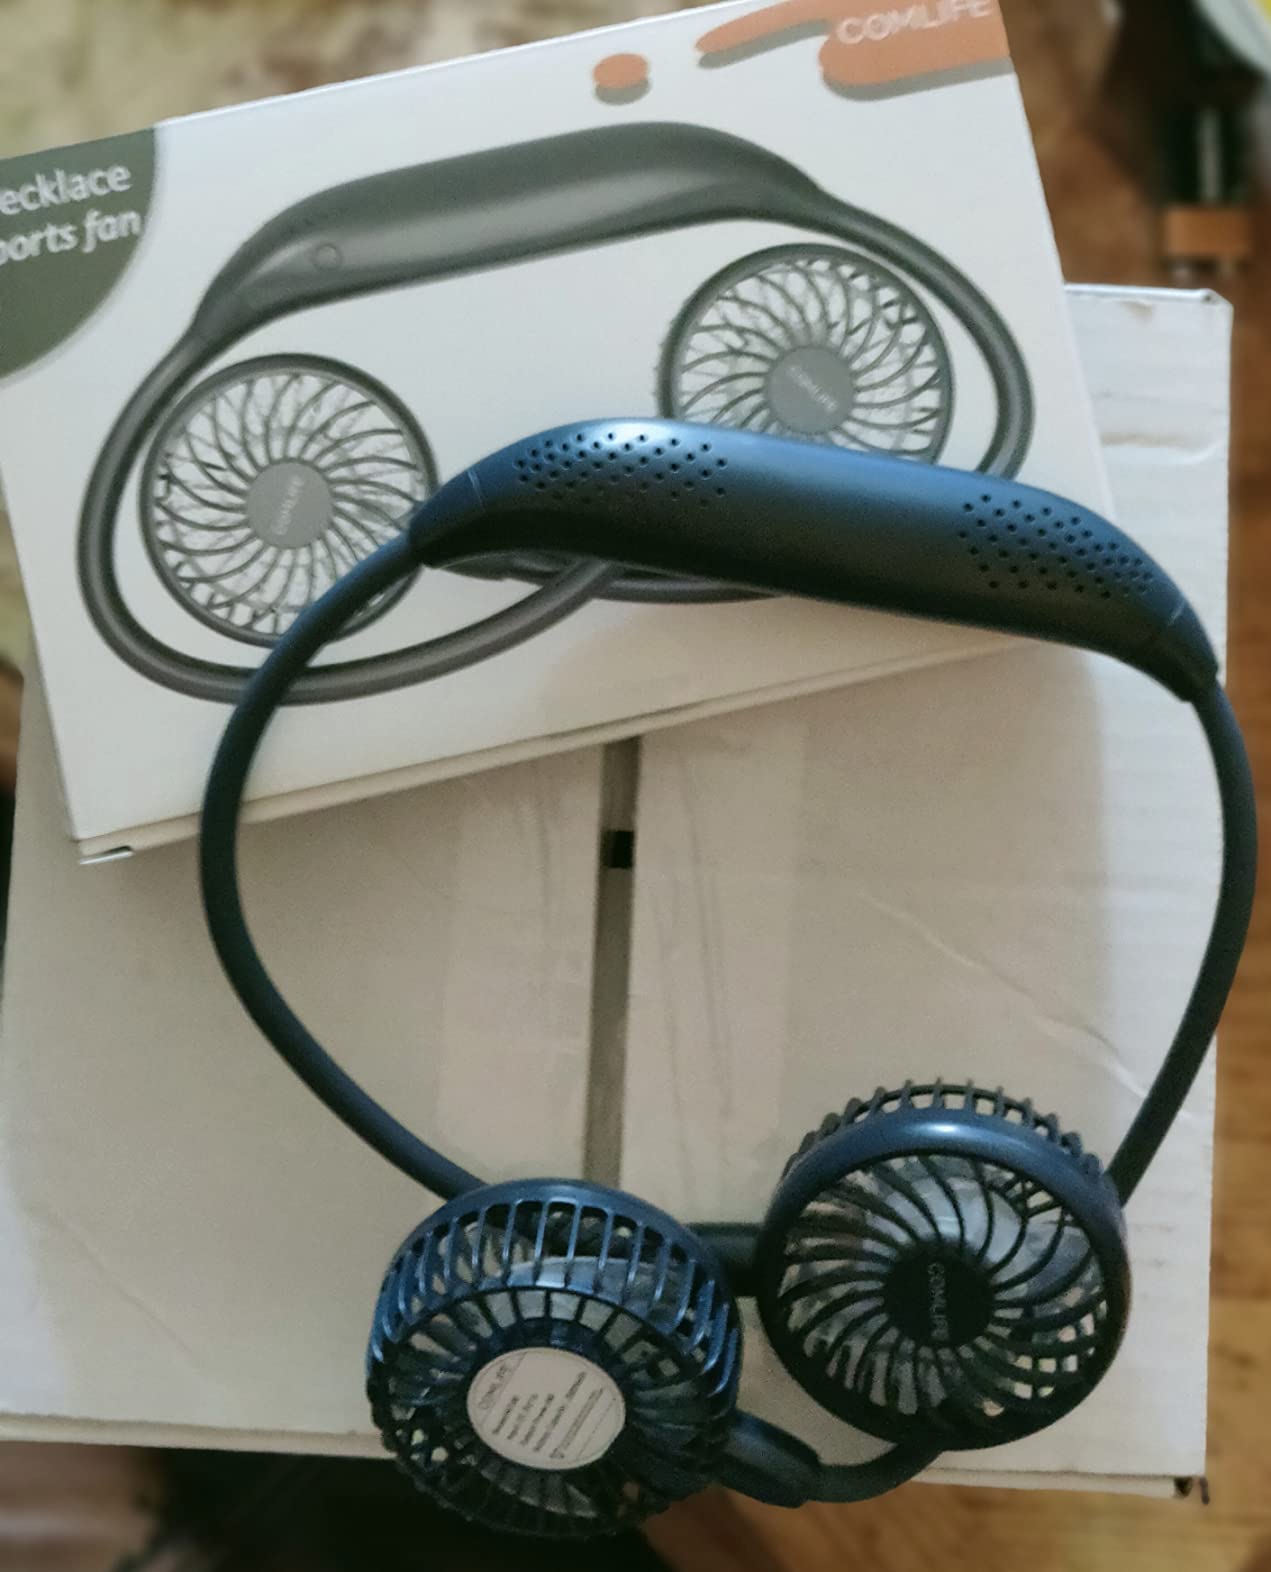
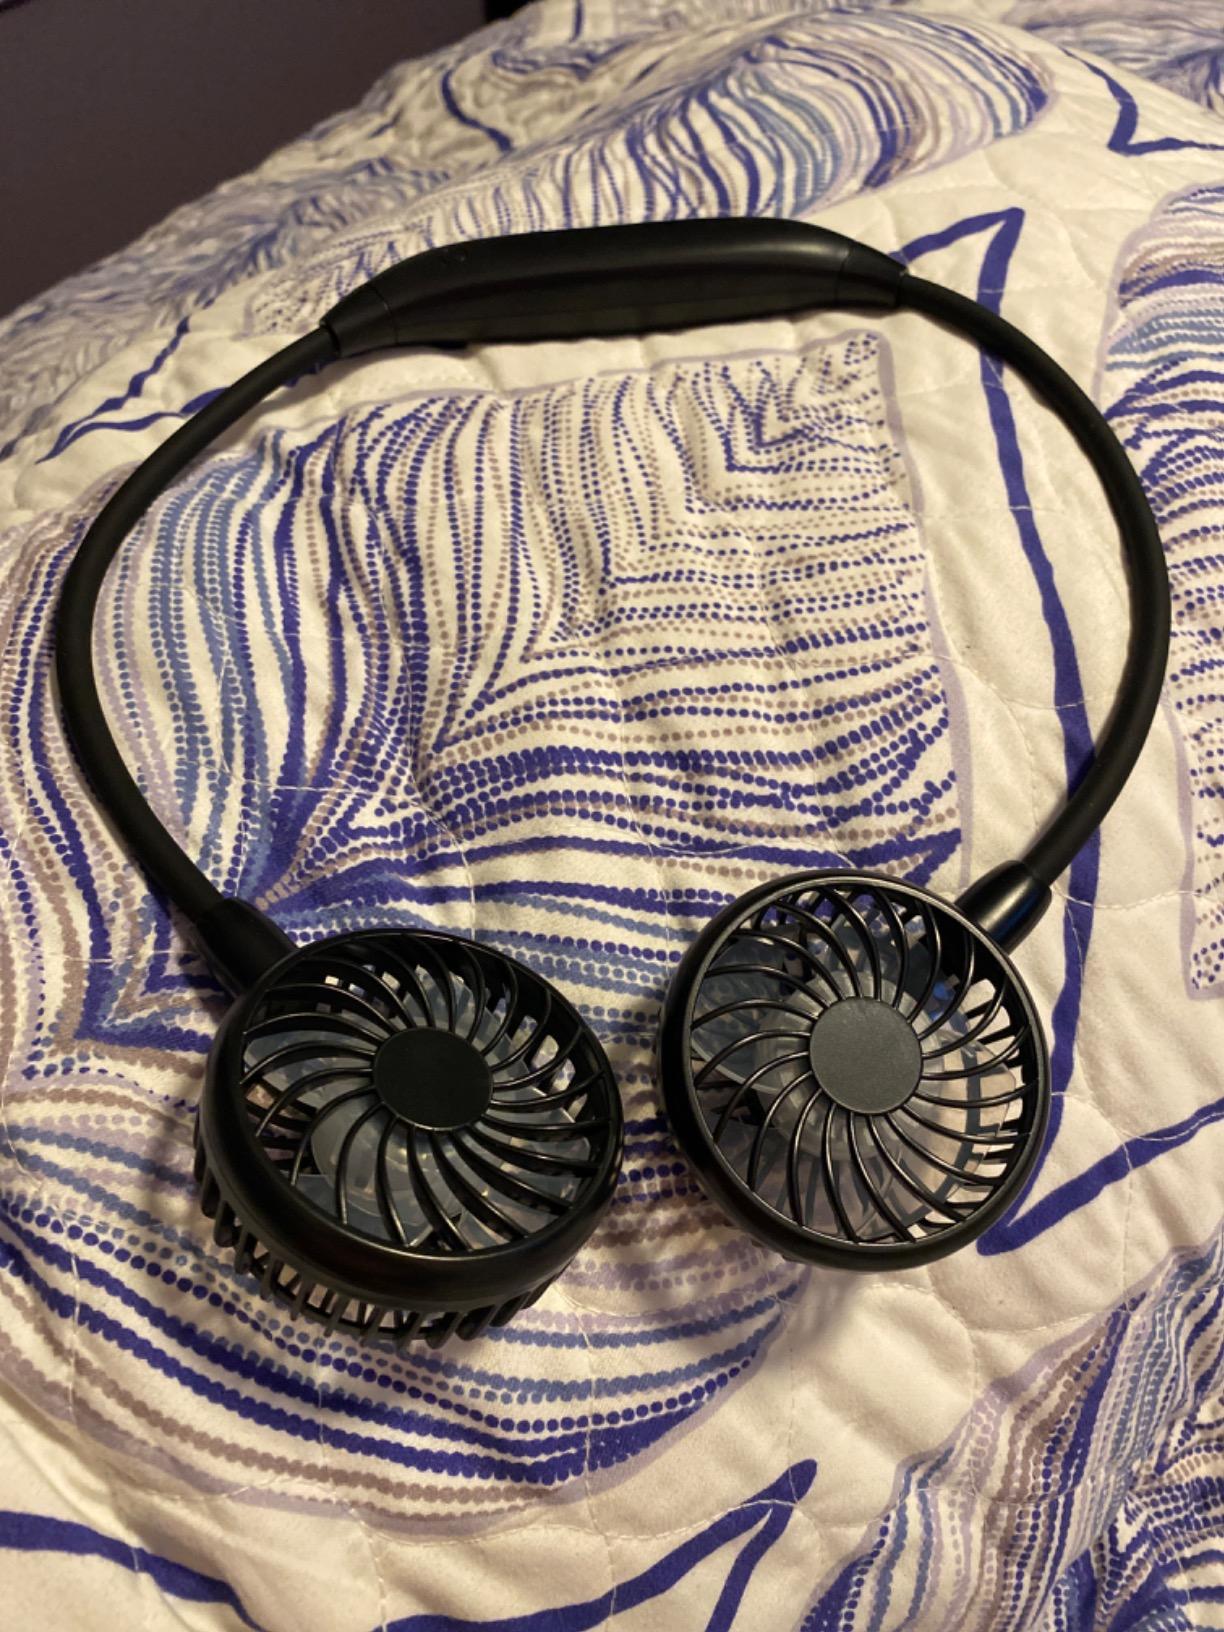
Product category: fan
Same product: no